Helen Glover

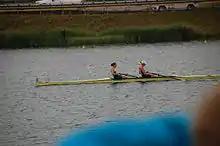
Helen Glover and Heather Stanning at Dorney Lake during the 2012 Summer Olympics.

In 2012, Glover and Stanning again won the coxless pair event at the GB Rowing Team selection trials at Eton Dorney on 10–11 March, and went on to complete a clean sweep of all three events in the women's coxless pair of the World Rowing Cup. Winning gold at Belgrade Sava, Serbia in May; Lucerne Rotsee, Switzerland in May; and Munich Oberschleissheim, Germany in June.